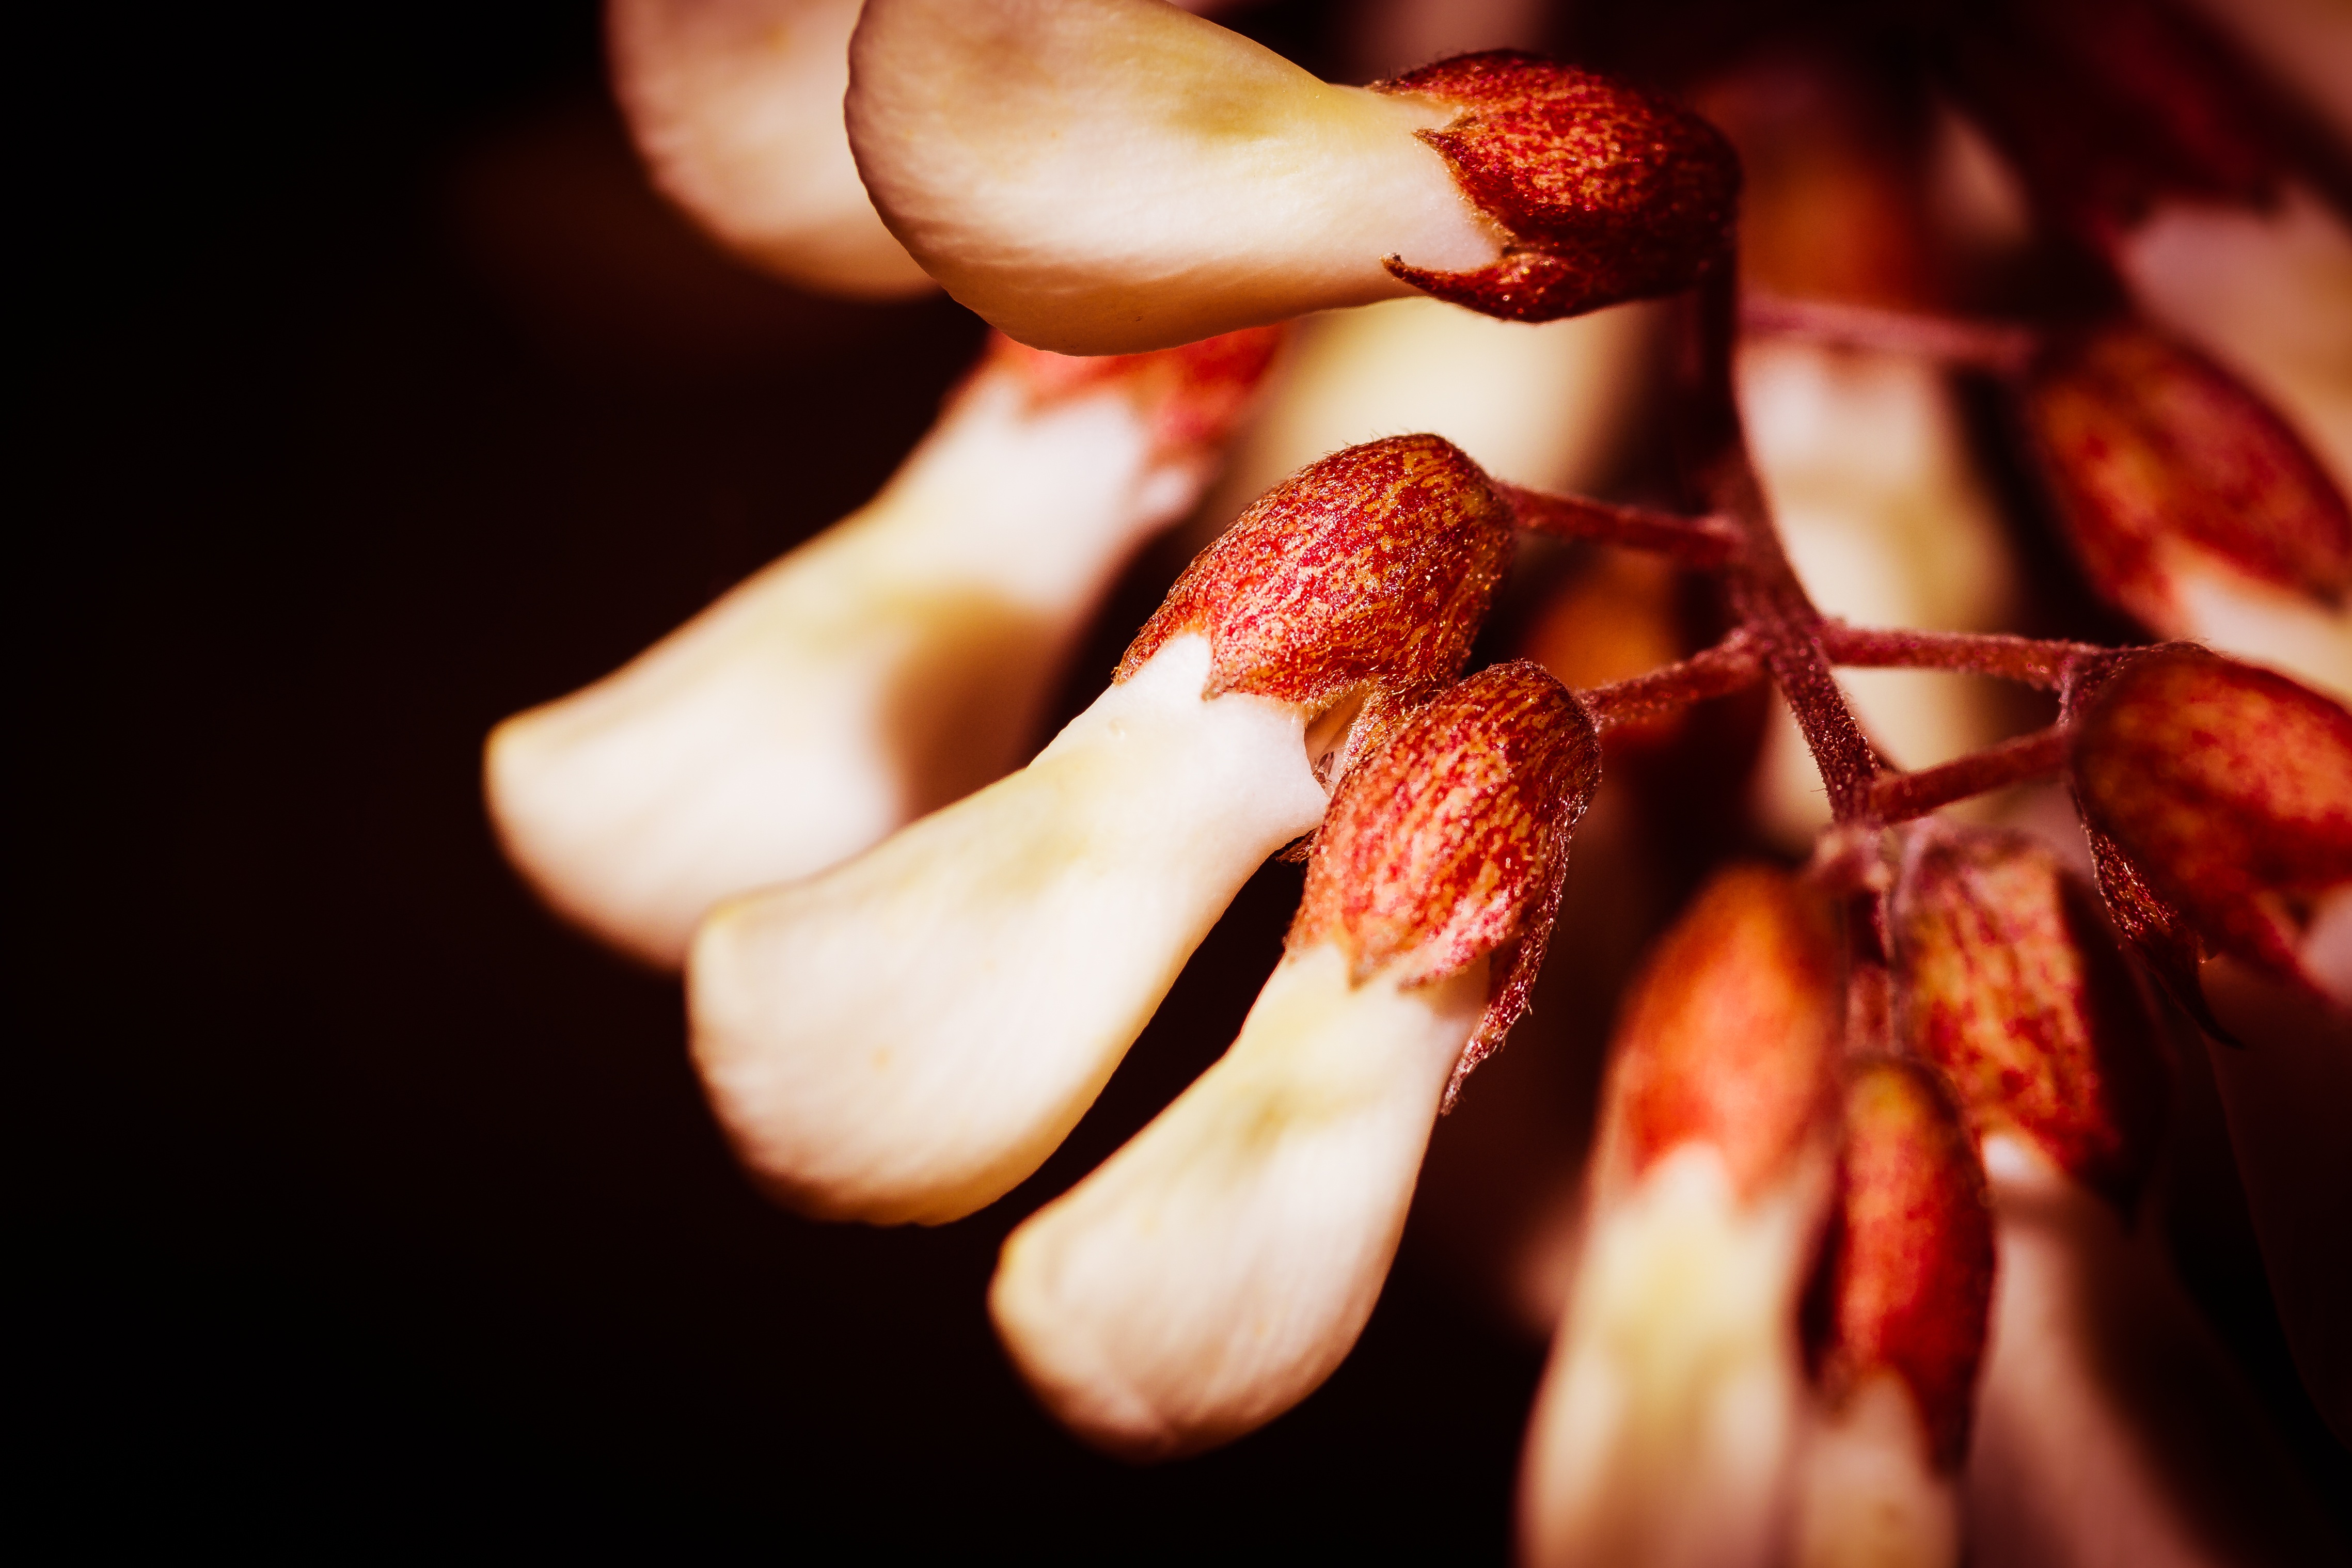
hand, photography, leaf, flower, petal, finger, food, red, produce, color, close up, human body, organ, macro photography, flavor, sense